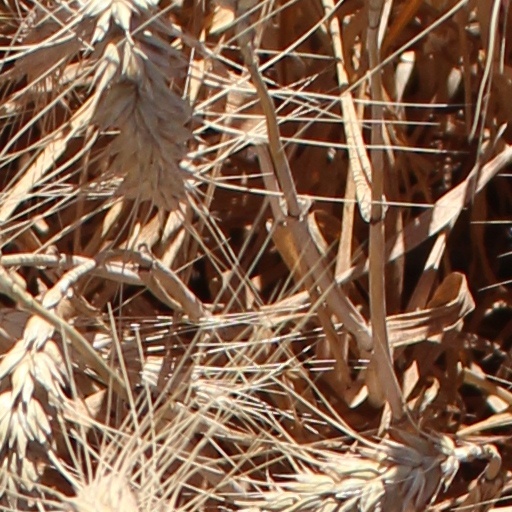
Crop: wheat